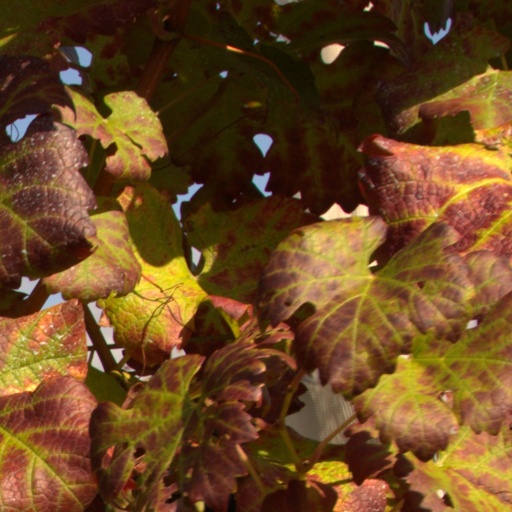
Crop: grape